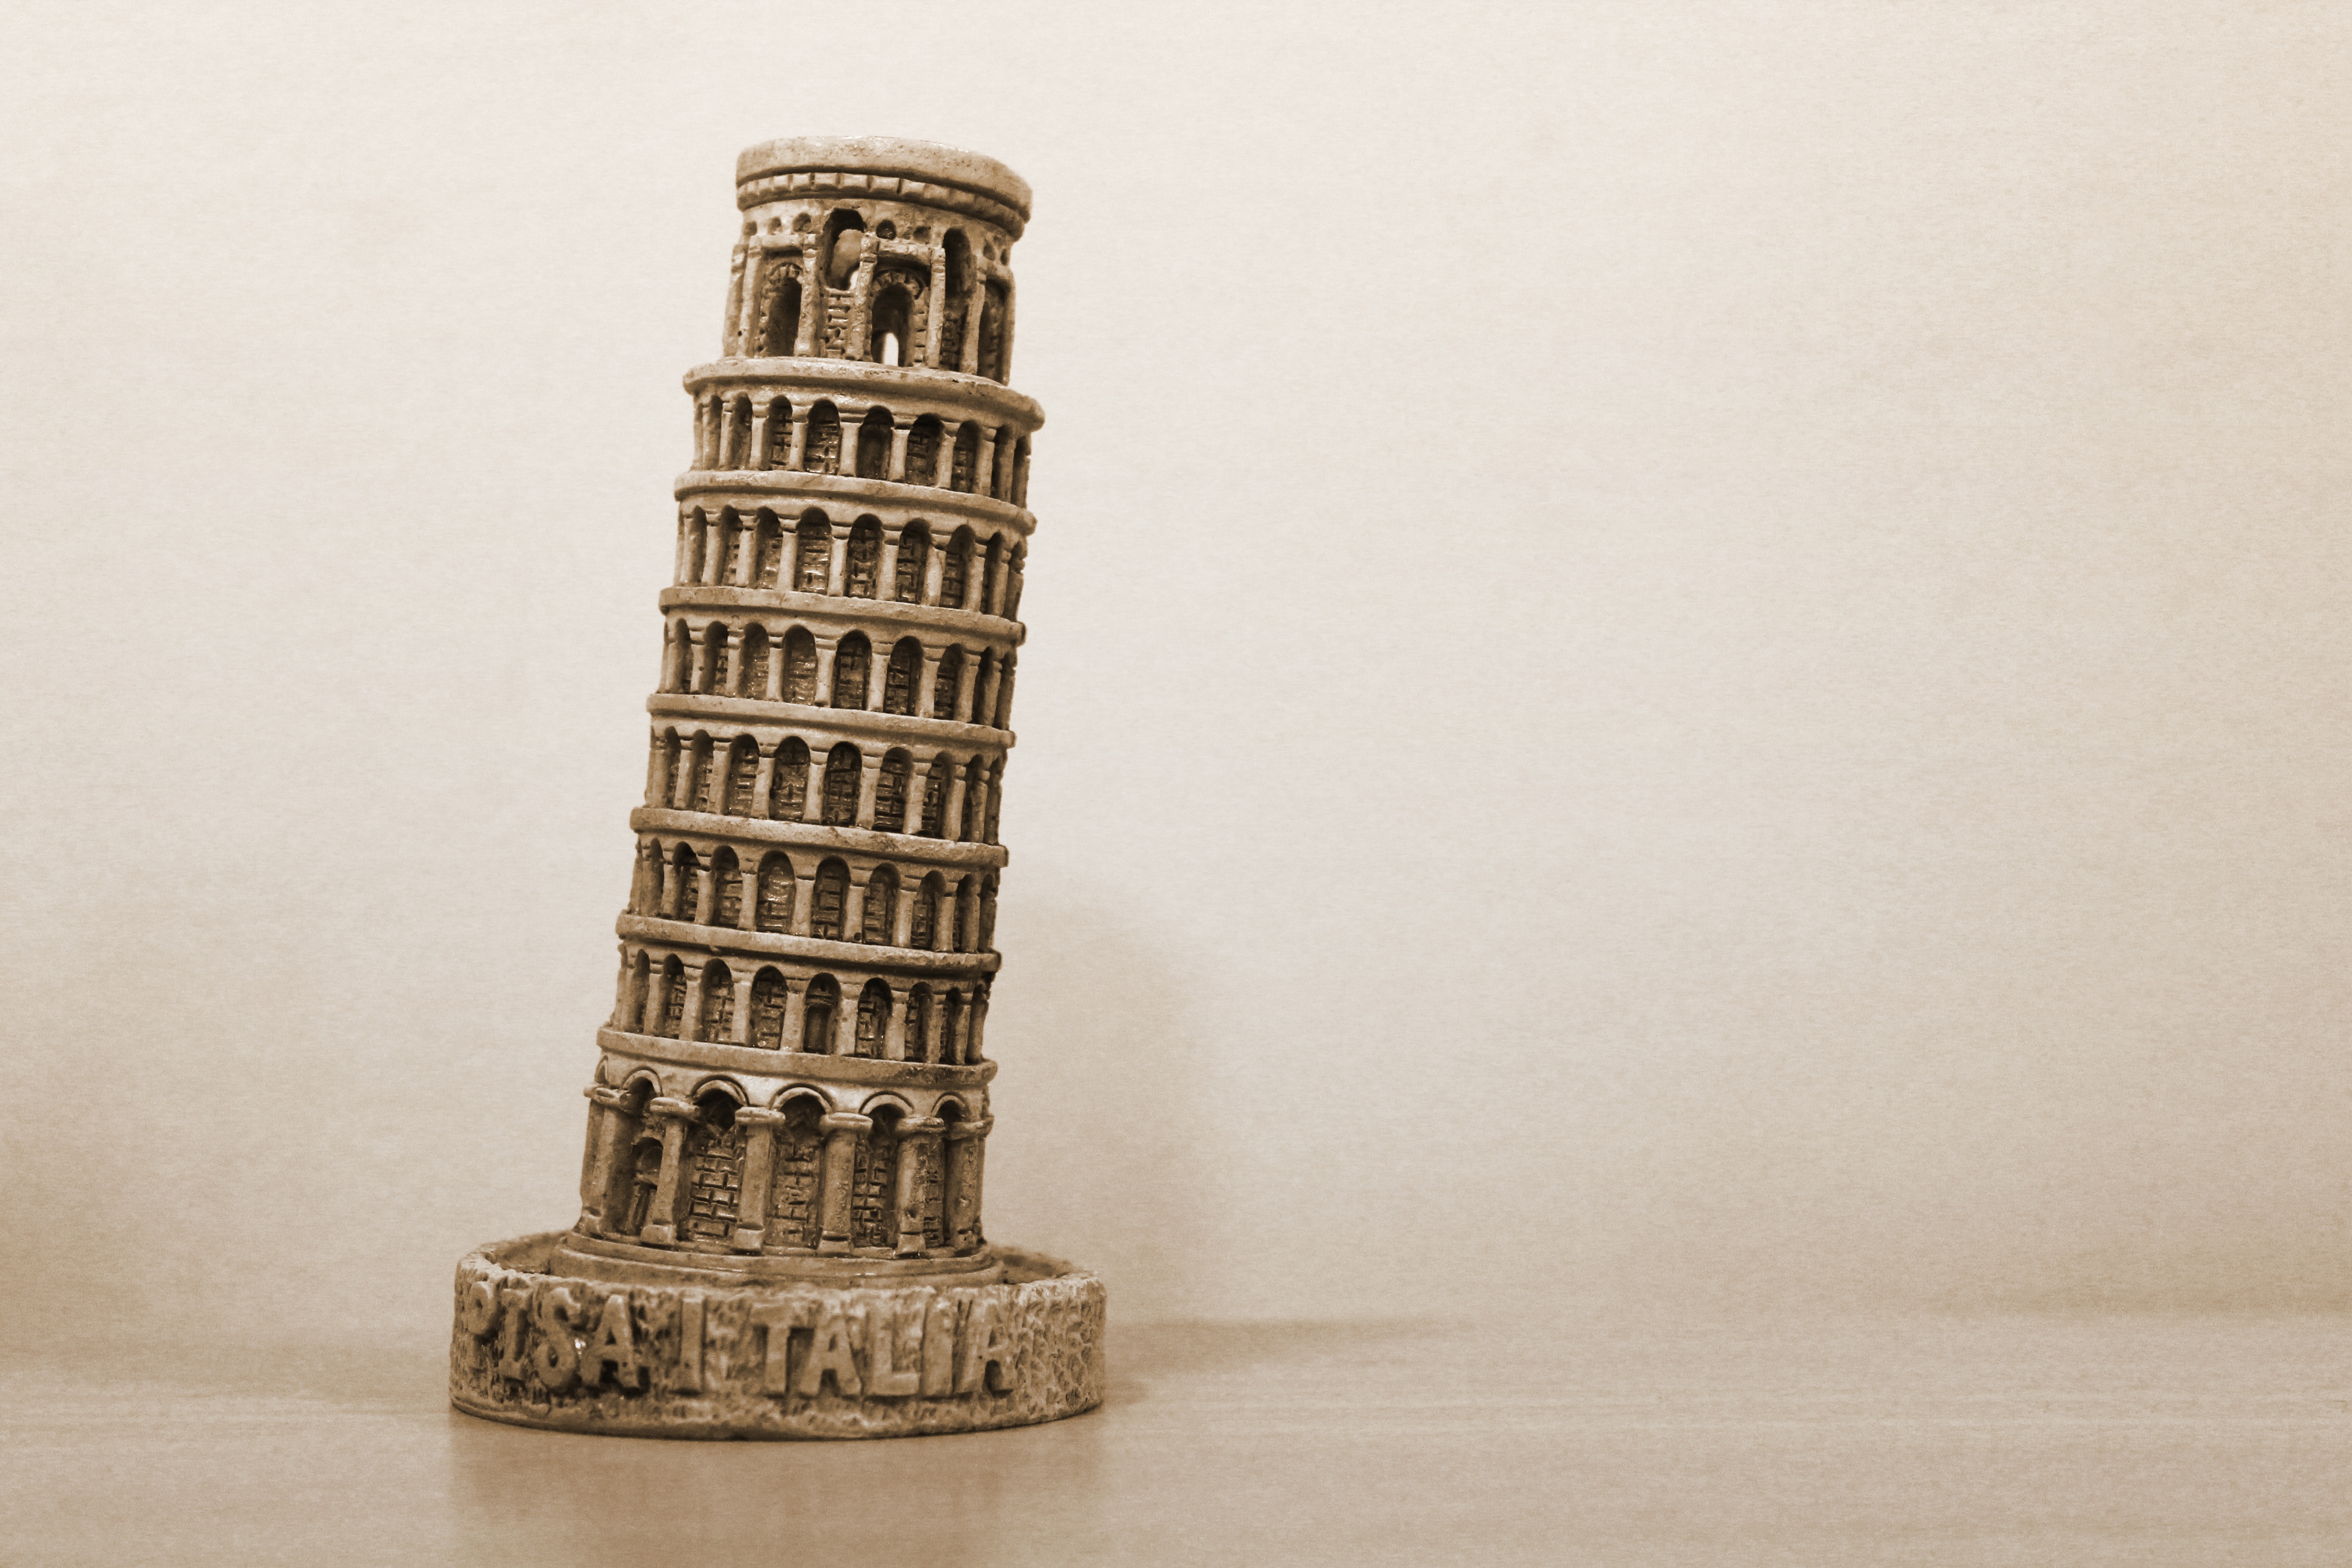
structure, wood, monument, europe, statue, column, tower, italy, memory, tourism, trip, miniature, sculpture, art, pisa, tower of pisa